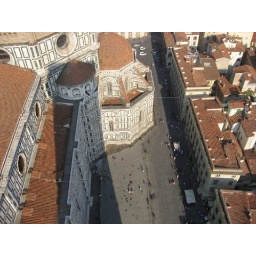
Looking waaay down to street level from the top of the bell tower in Florence.